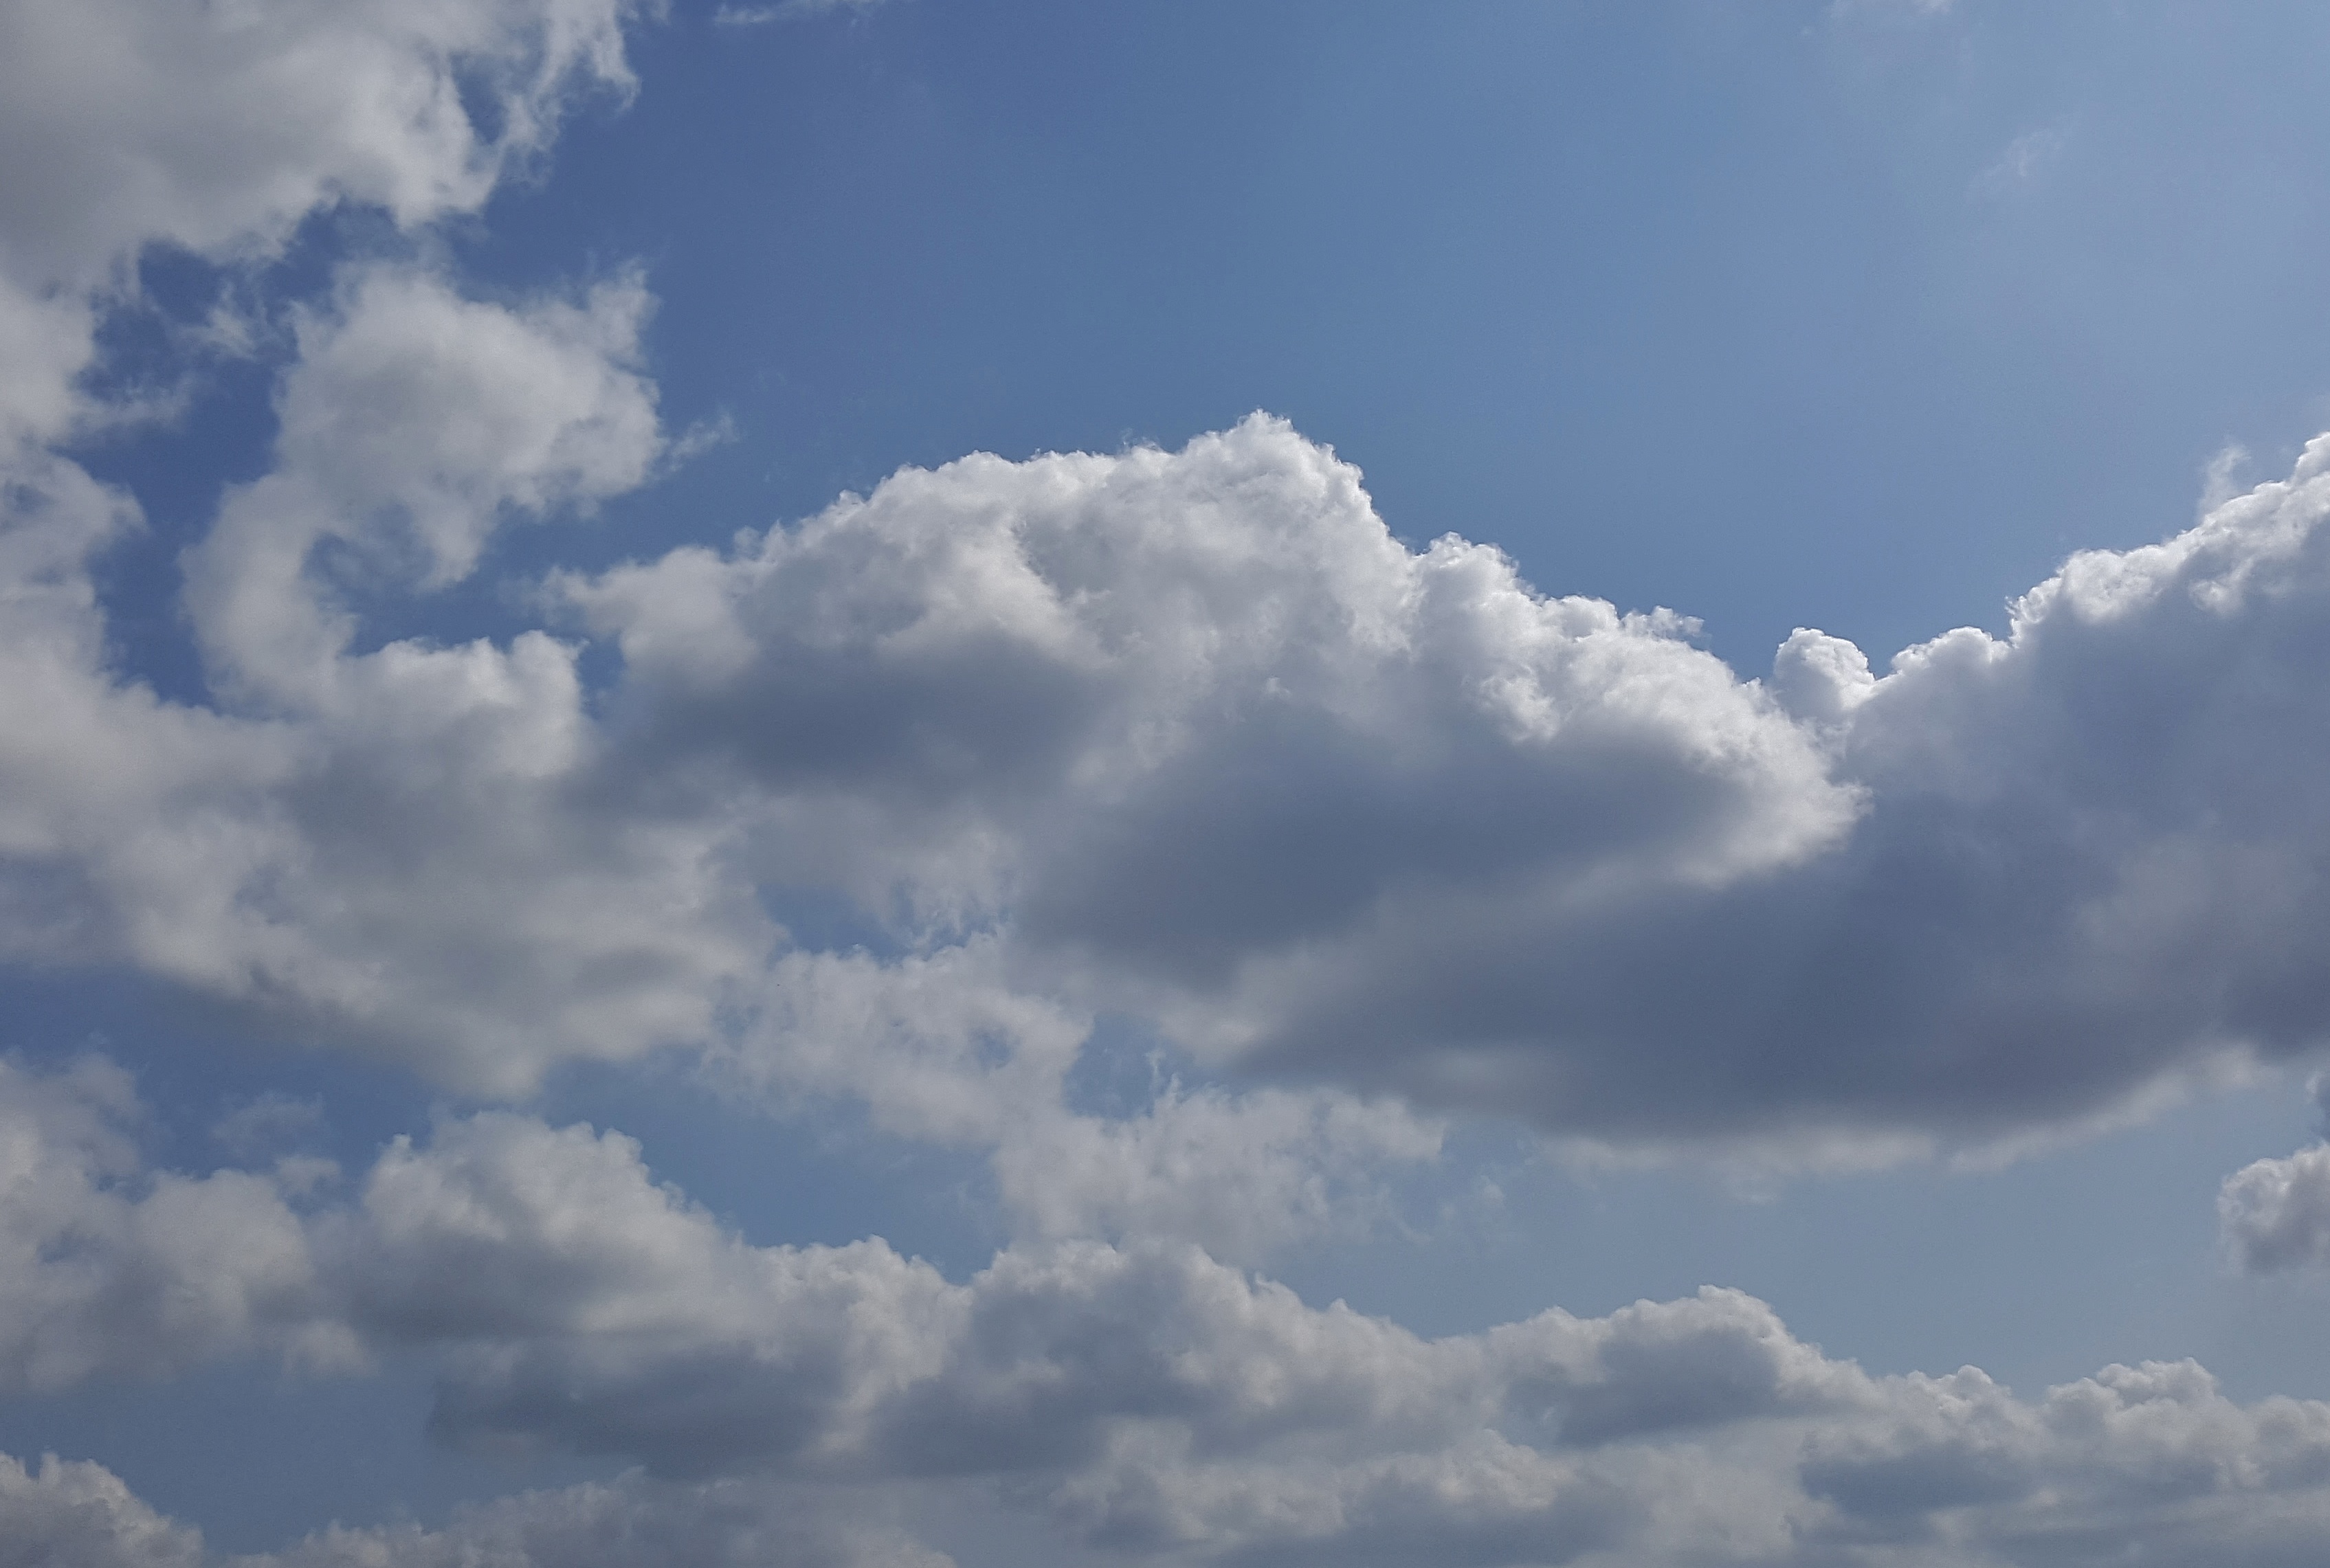
cloud, sky, sunlight, atmosphere, daytime, weather, cumulus, clouds, clouded, sky clouds, blue sky clouds, meteorological phenomenon, atmosphere of earth